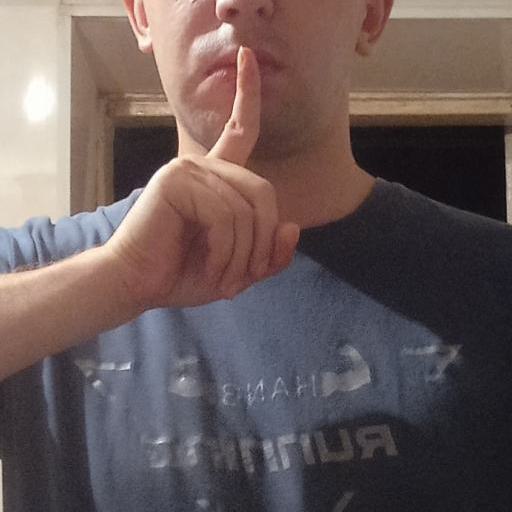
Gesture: mute